Piano nobile

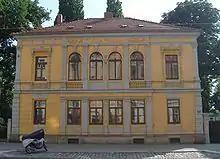
The "Beletage" of Dresden's Villa Martha, built in the 1870s

' (Italian for "noble floor" or "noble level", also sometimes referred to by the corresponding French term, ') is the architectural term for the principal floor of a "palazzo". This floor contains the main reception and bedrooms of the house.